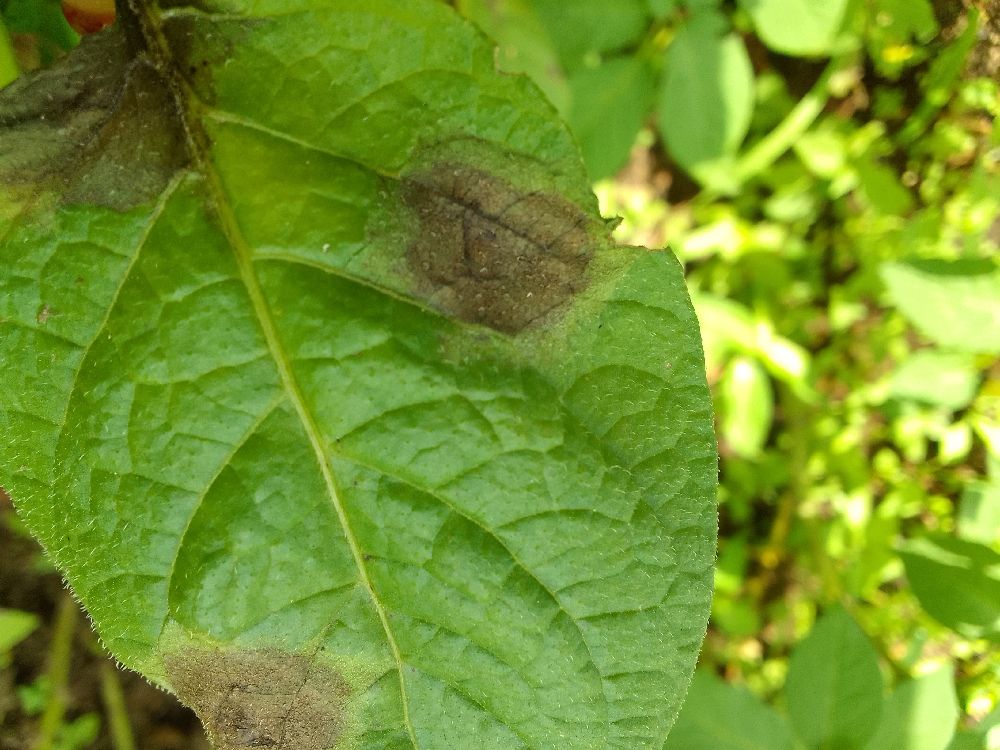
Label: Late blight